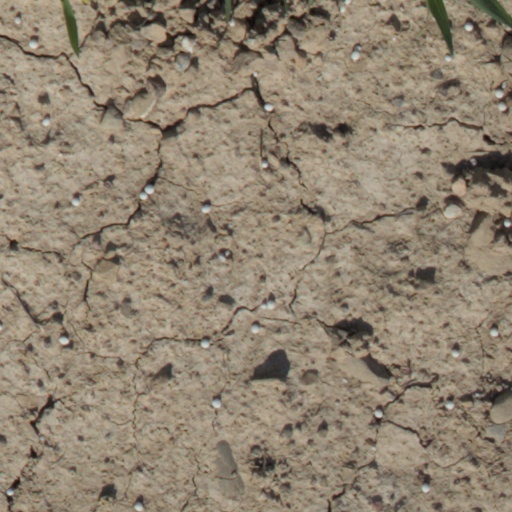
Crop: wheat